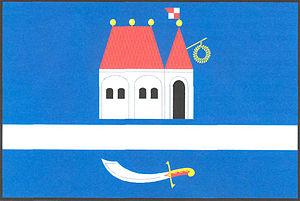
Velká nad Veličkou est une commune du district de Hodonín, dans la région de Moravie-du-Sud, en Tchéquie. Sa population s'élevait à 2 900 habitants en 2017.